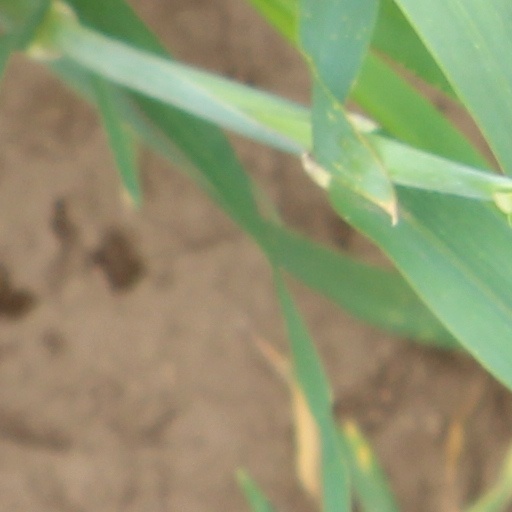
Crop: wheat